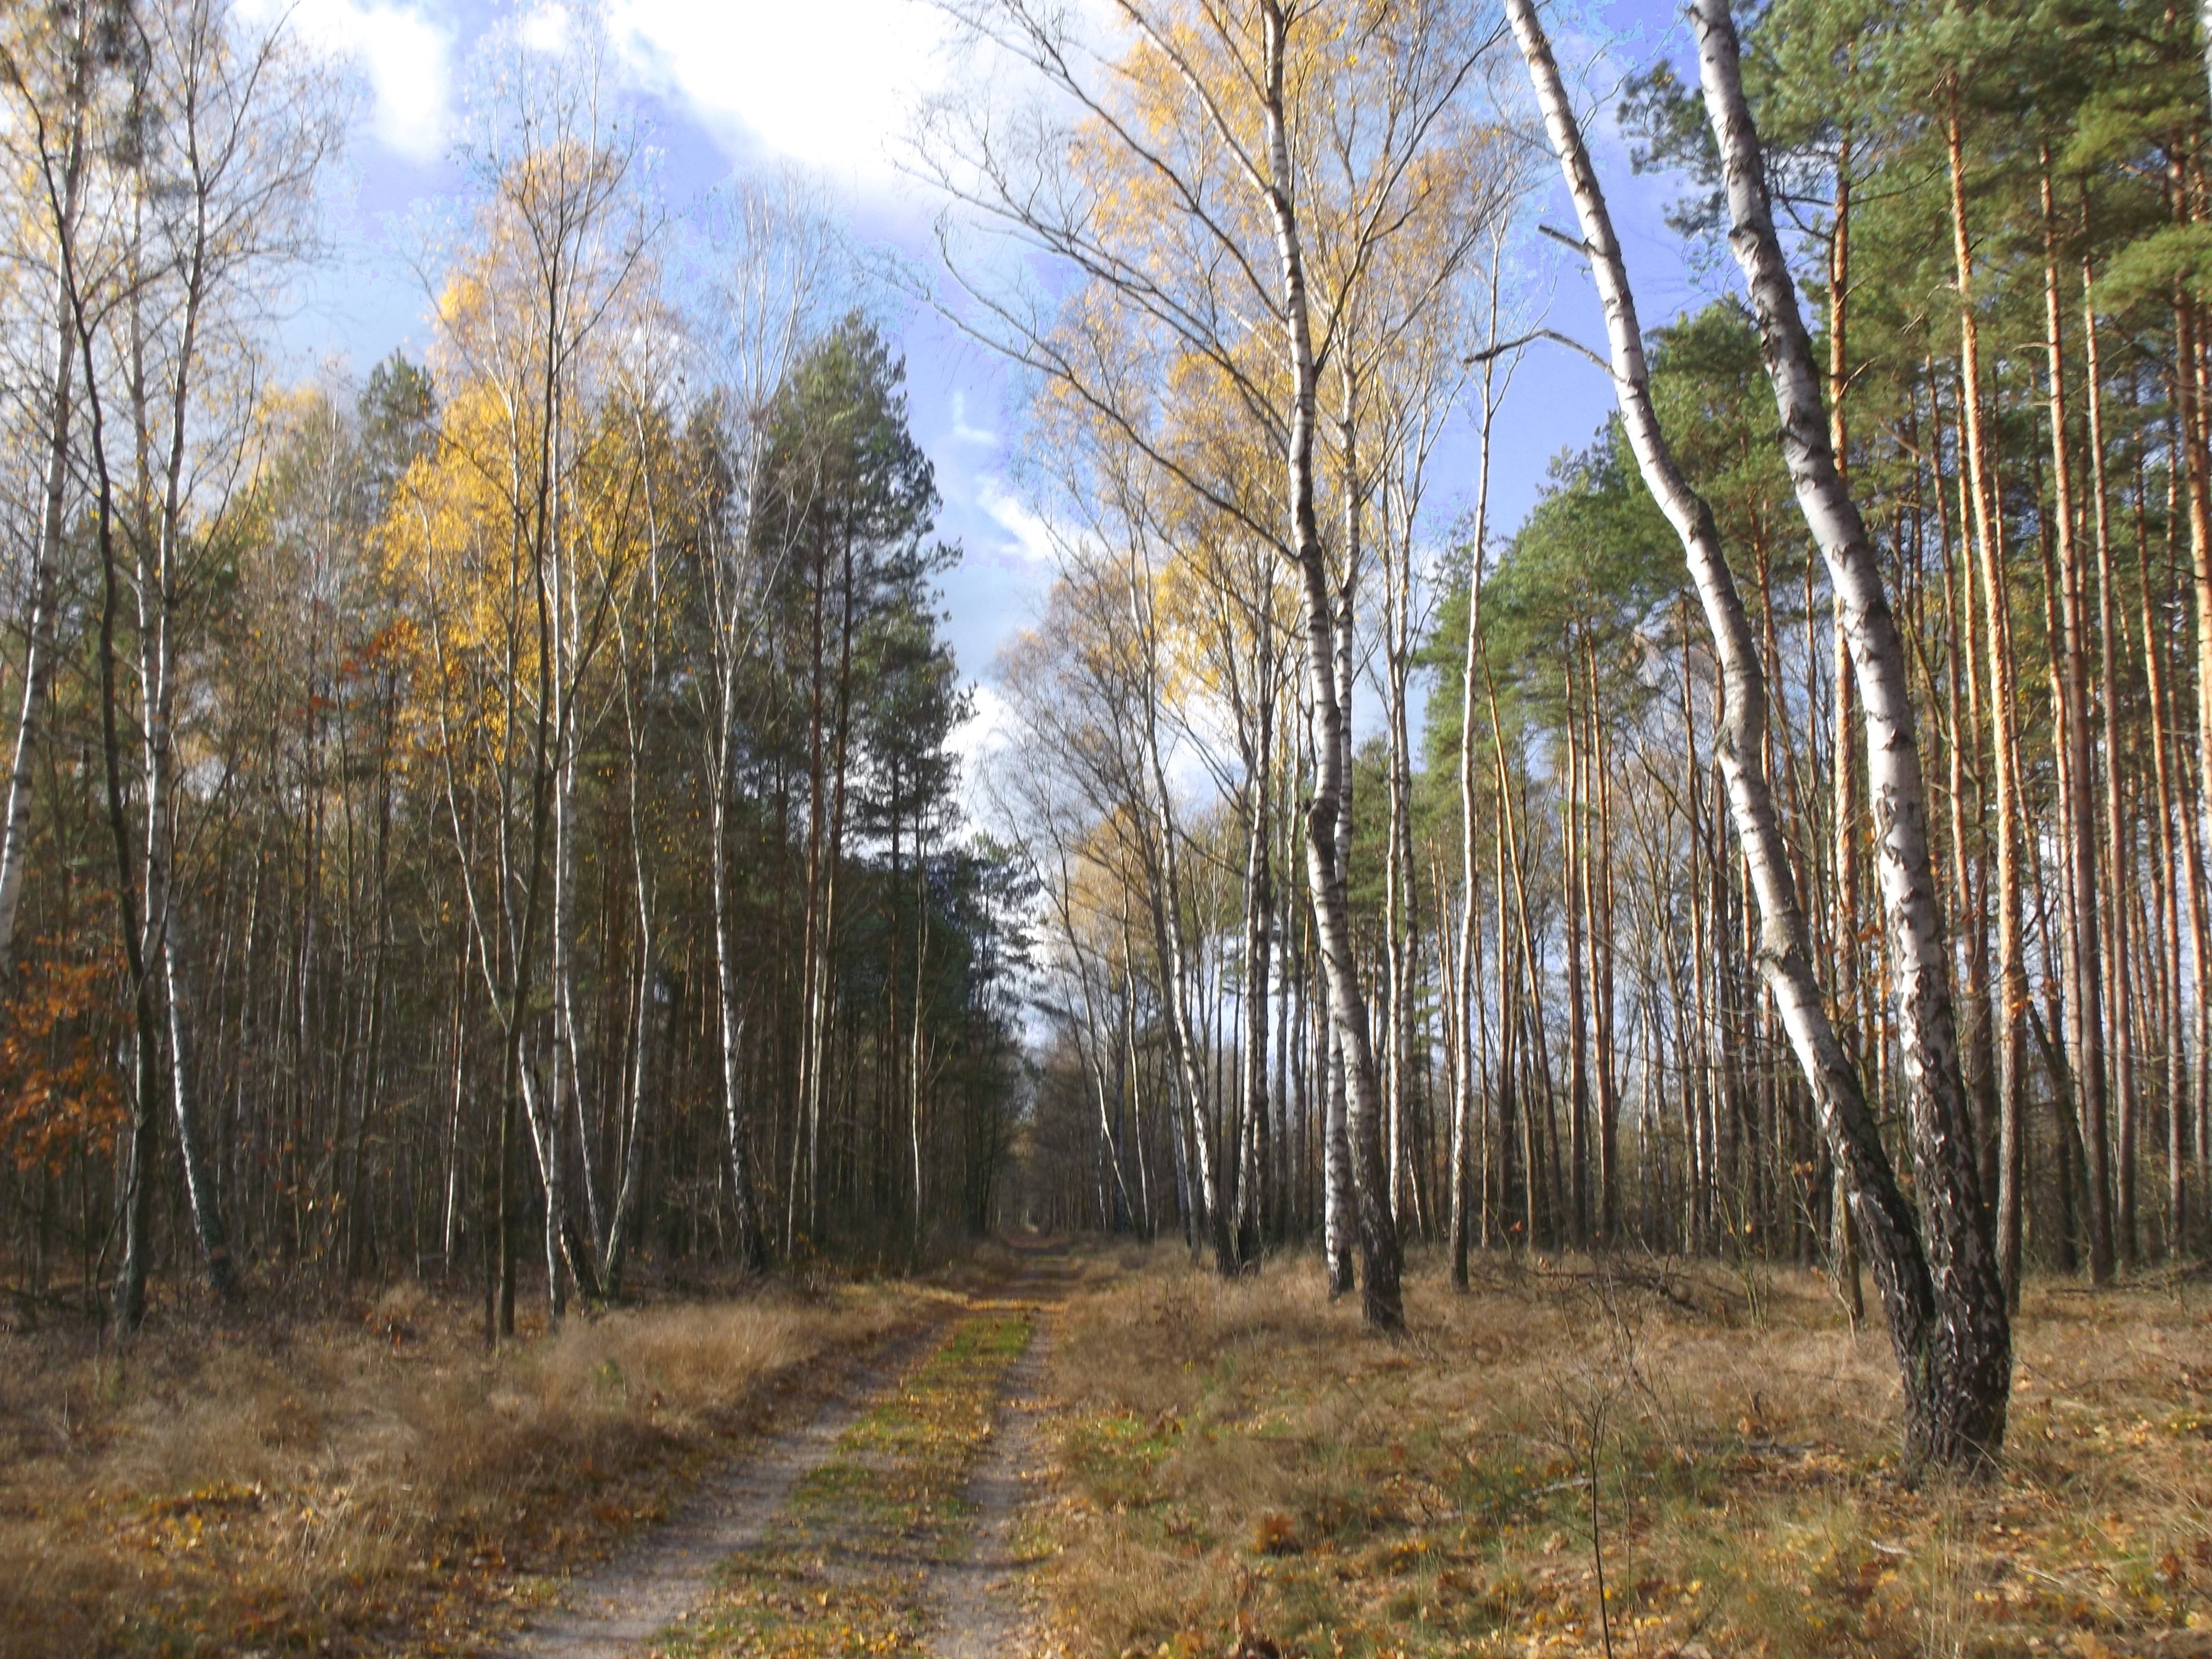
tree, forest, wilderness, plant, trail, meadow, birch, autumn, season, spruce, deciduous, wetland, grove, woodland, habitat, larch, ecosystem, flowering plant, biome, natural environment, woody plant, temperate broadleaf and mixed forest, temperate coniferous forest, land plant